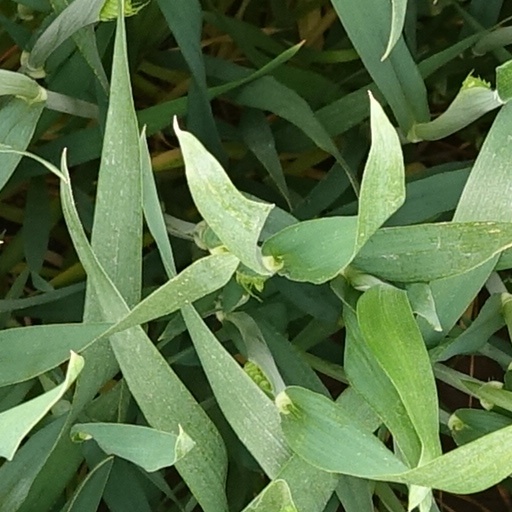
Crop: wheat